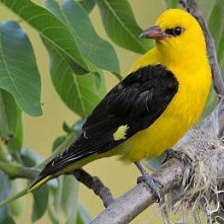
Species: EURASIAN GOLDEN ORIOLE
Scientific name: ORIOLUS ORIOLUS